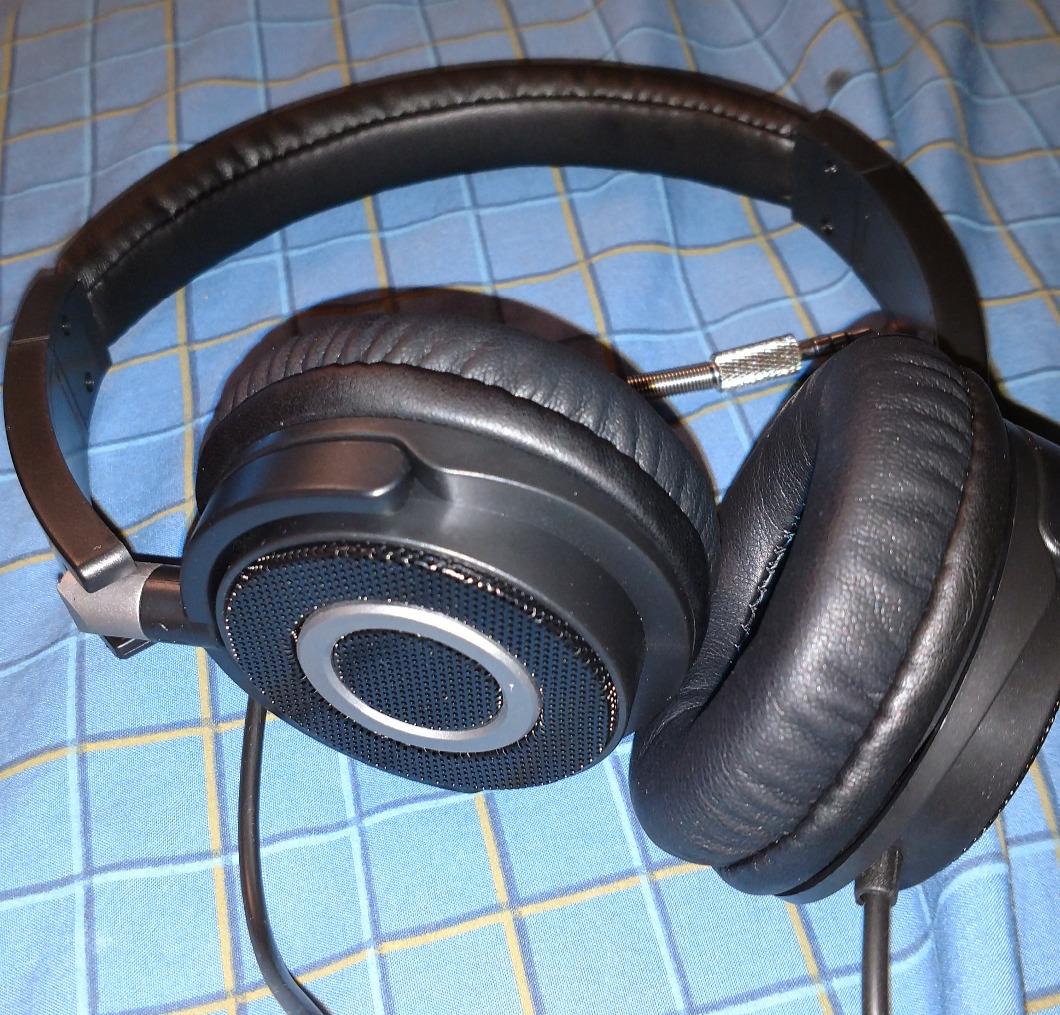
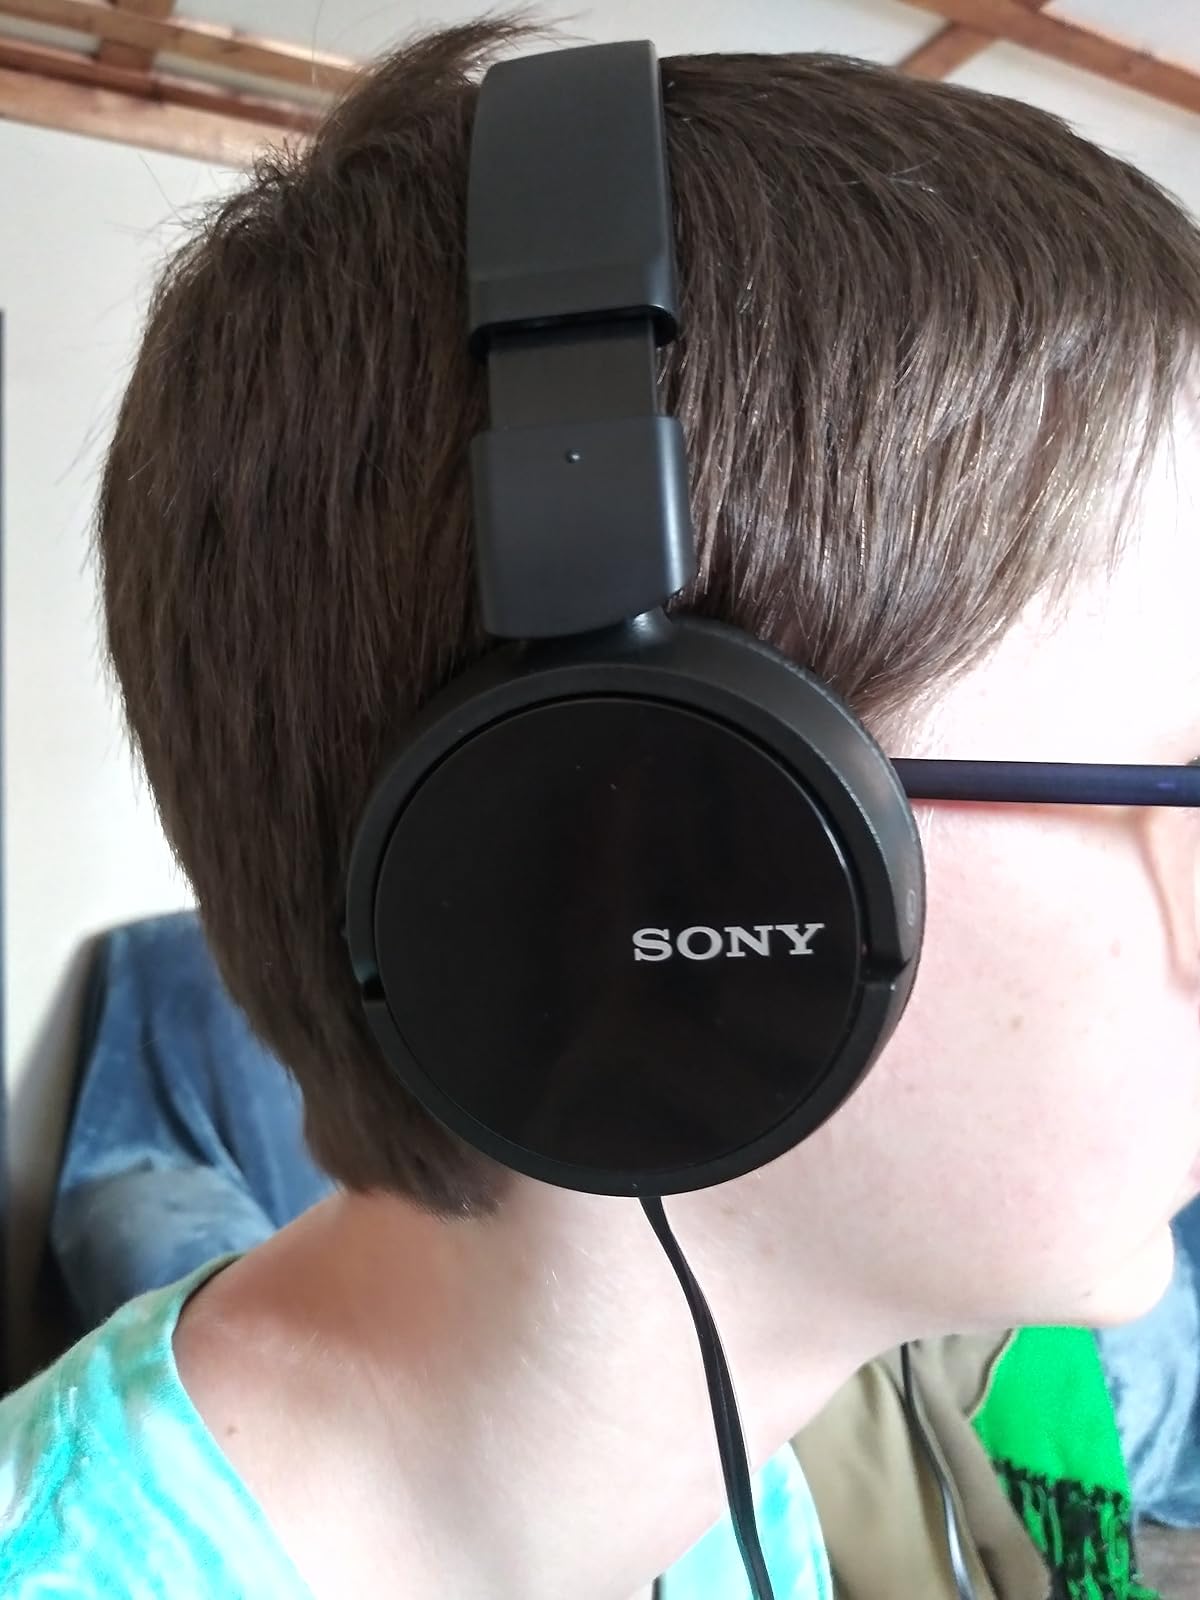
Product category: headphones
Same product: no